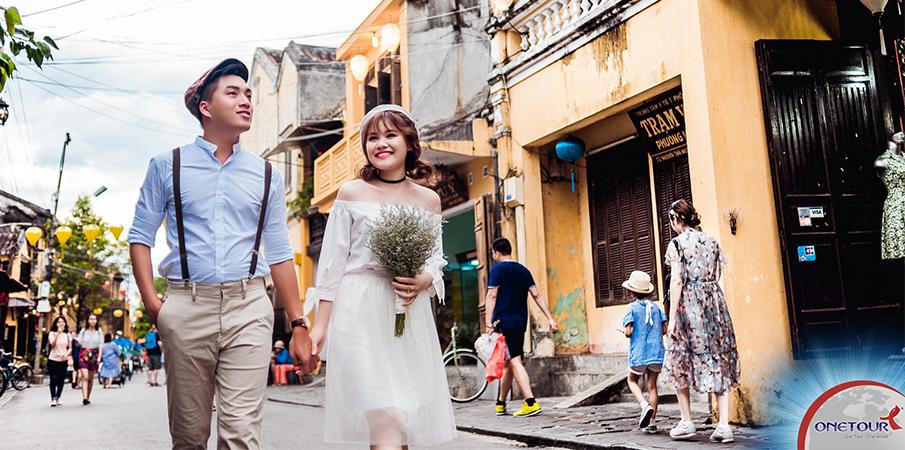
cặp đôi đang nắm tay nhau và tạo dáng để chụp ảnh